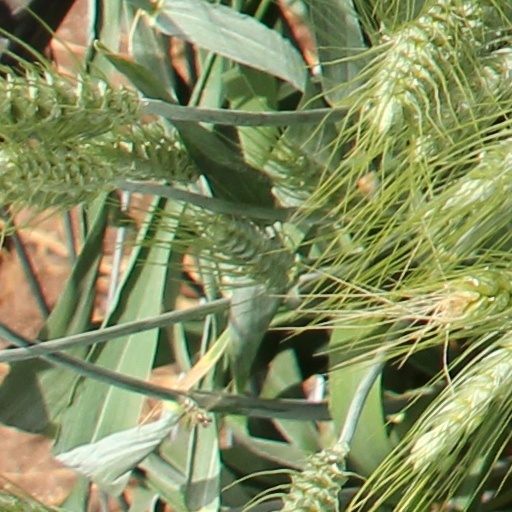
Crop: wheat